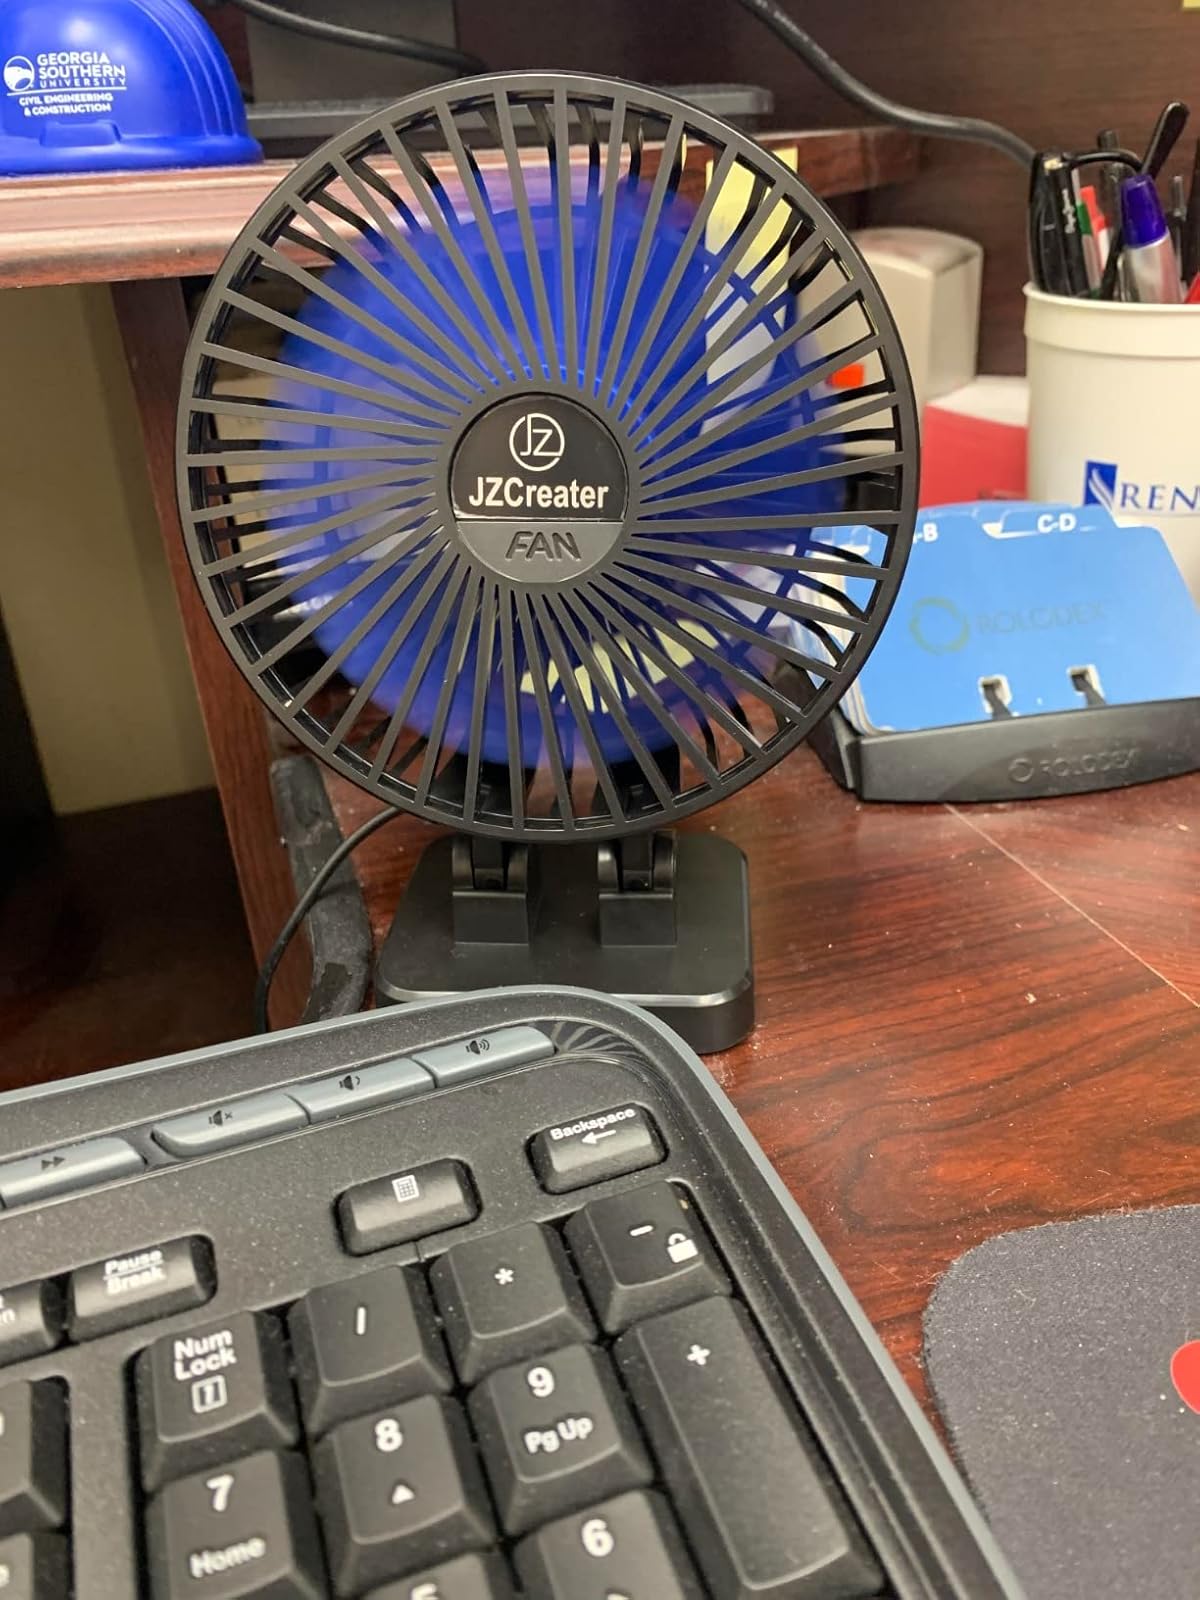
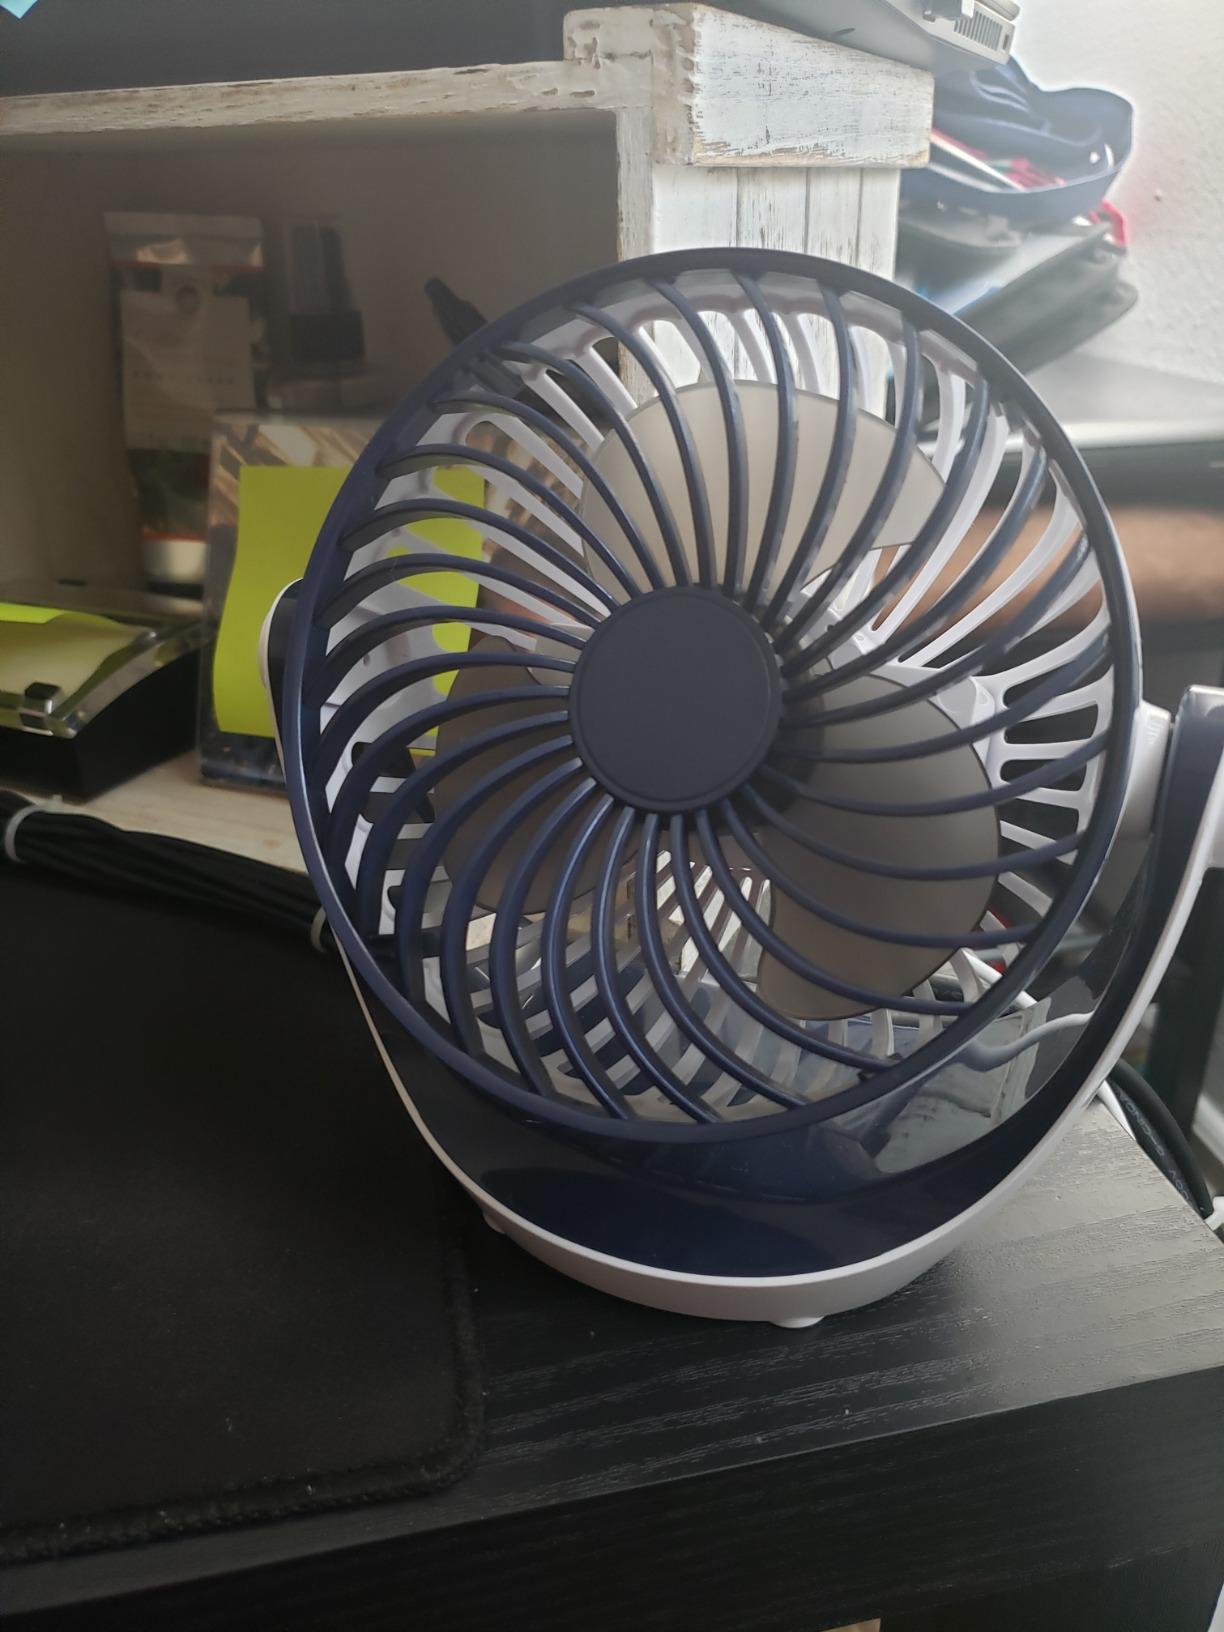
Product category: fan
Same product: no